Night School (2018 film)

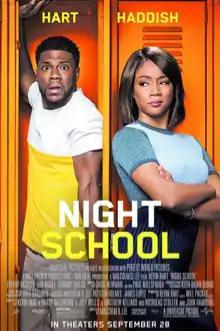
Theatrical release poster

Night School is a 2018 American buddy comedy film directed by Malcolm D. Lee, produced with Will Packer and Kevin Hart, written by Hart, Harry Ratchford, Joey Wells, Matt Kellard, Nicholas Stoller and John Hamburg, and starring Hart, Tiffany Haddish, Rob Riggle, and Romany Malco with supporting roles done by Taran Killam, Megalyn Echikunwoke, Al Madrigal, Mary Lynn Rajskub, Keith David, Anne Winters, Fat Joe, Ben Schwartz, Yvonne Orji, and Bresha Webb. The story follows a group of adults who set out to earn their GEDs. The film was released in the United States by Universal Pictures on September 28, 2018, grossed over $103 million worldwide and received negative reviews from critics.